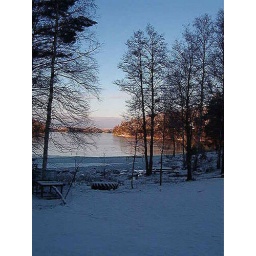
A view from our house in Sweden looking over lake Lockvatten